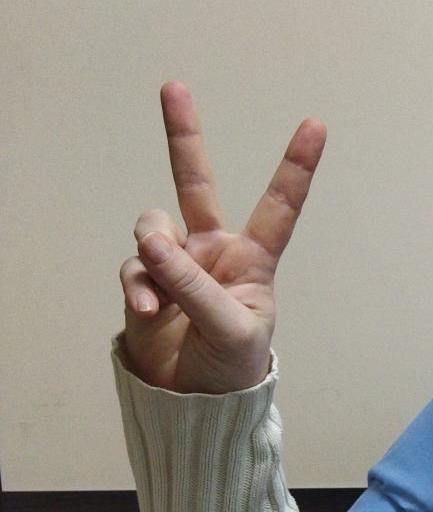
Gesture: peace